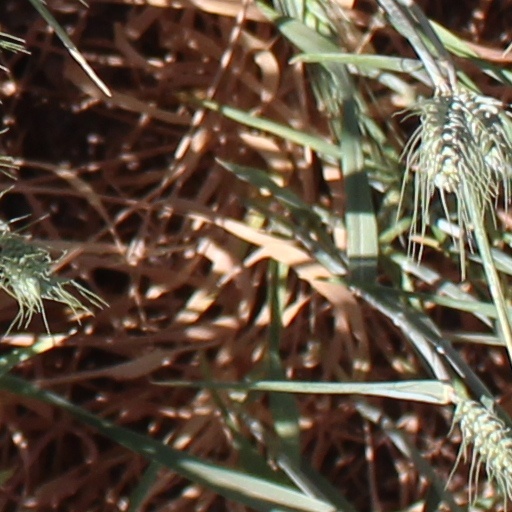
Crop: wheat